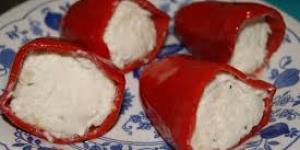
pintxos de pimientos rellenos con merluza